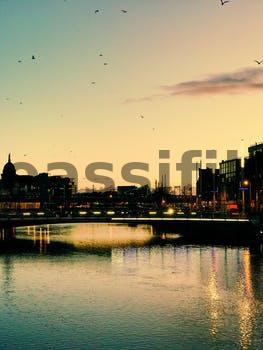
Label: Watermark